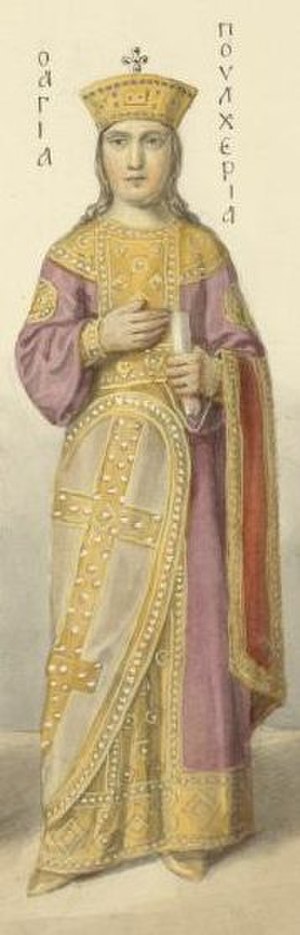
Aelia Pulcheria / Regent for Theodosius
I Sankt Sofia katedralen i Kiev findes denne fresko, der viser Pulcheria som helgen.
Aelia Pulcheria, var datter af den østromerske kejser Arcadius og fungerede 414-416 som regent for sin bror, kejser Theodosius II, med titel af kejserinde. Hendes indflydelse på rigets ledelse fortsatte med skiftende styrke frem til hans død i 450. Efter broderens død giftede hun sig med Marcian, der på den måde blev medlem af det Theodosianske dynasti, samtidigt med at han blev kåret som kejser. Arrangementet betød også, at Pulcheria beholdt kejserindetitlen til sin død i 453.